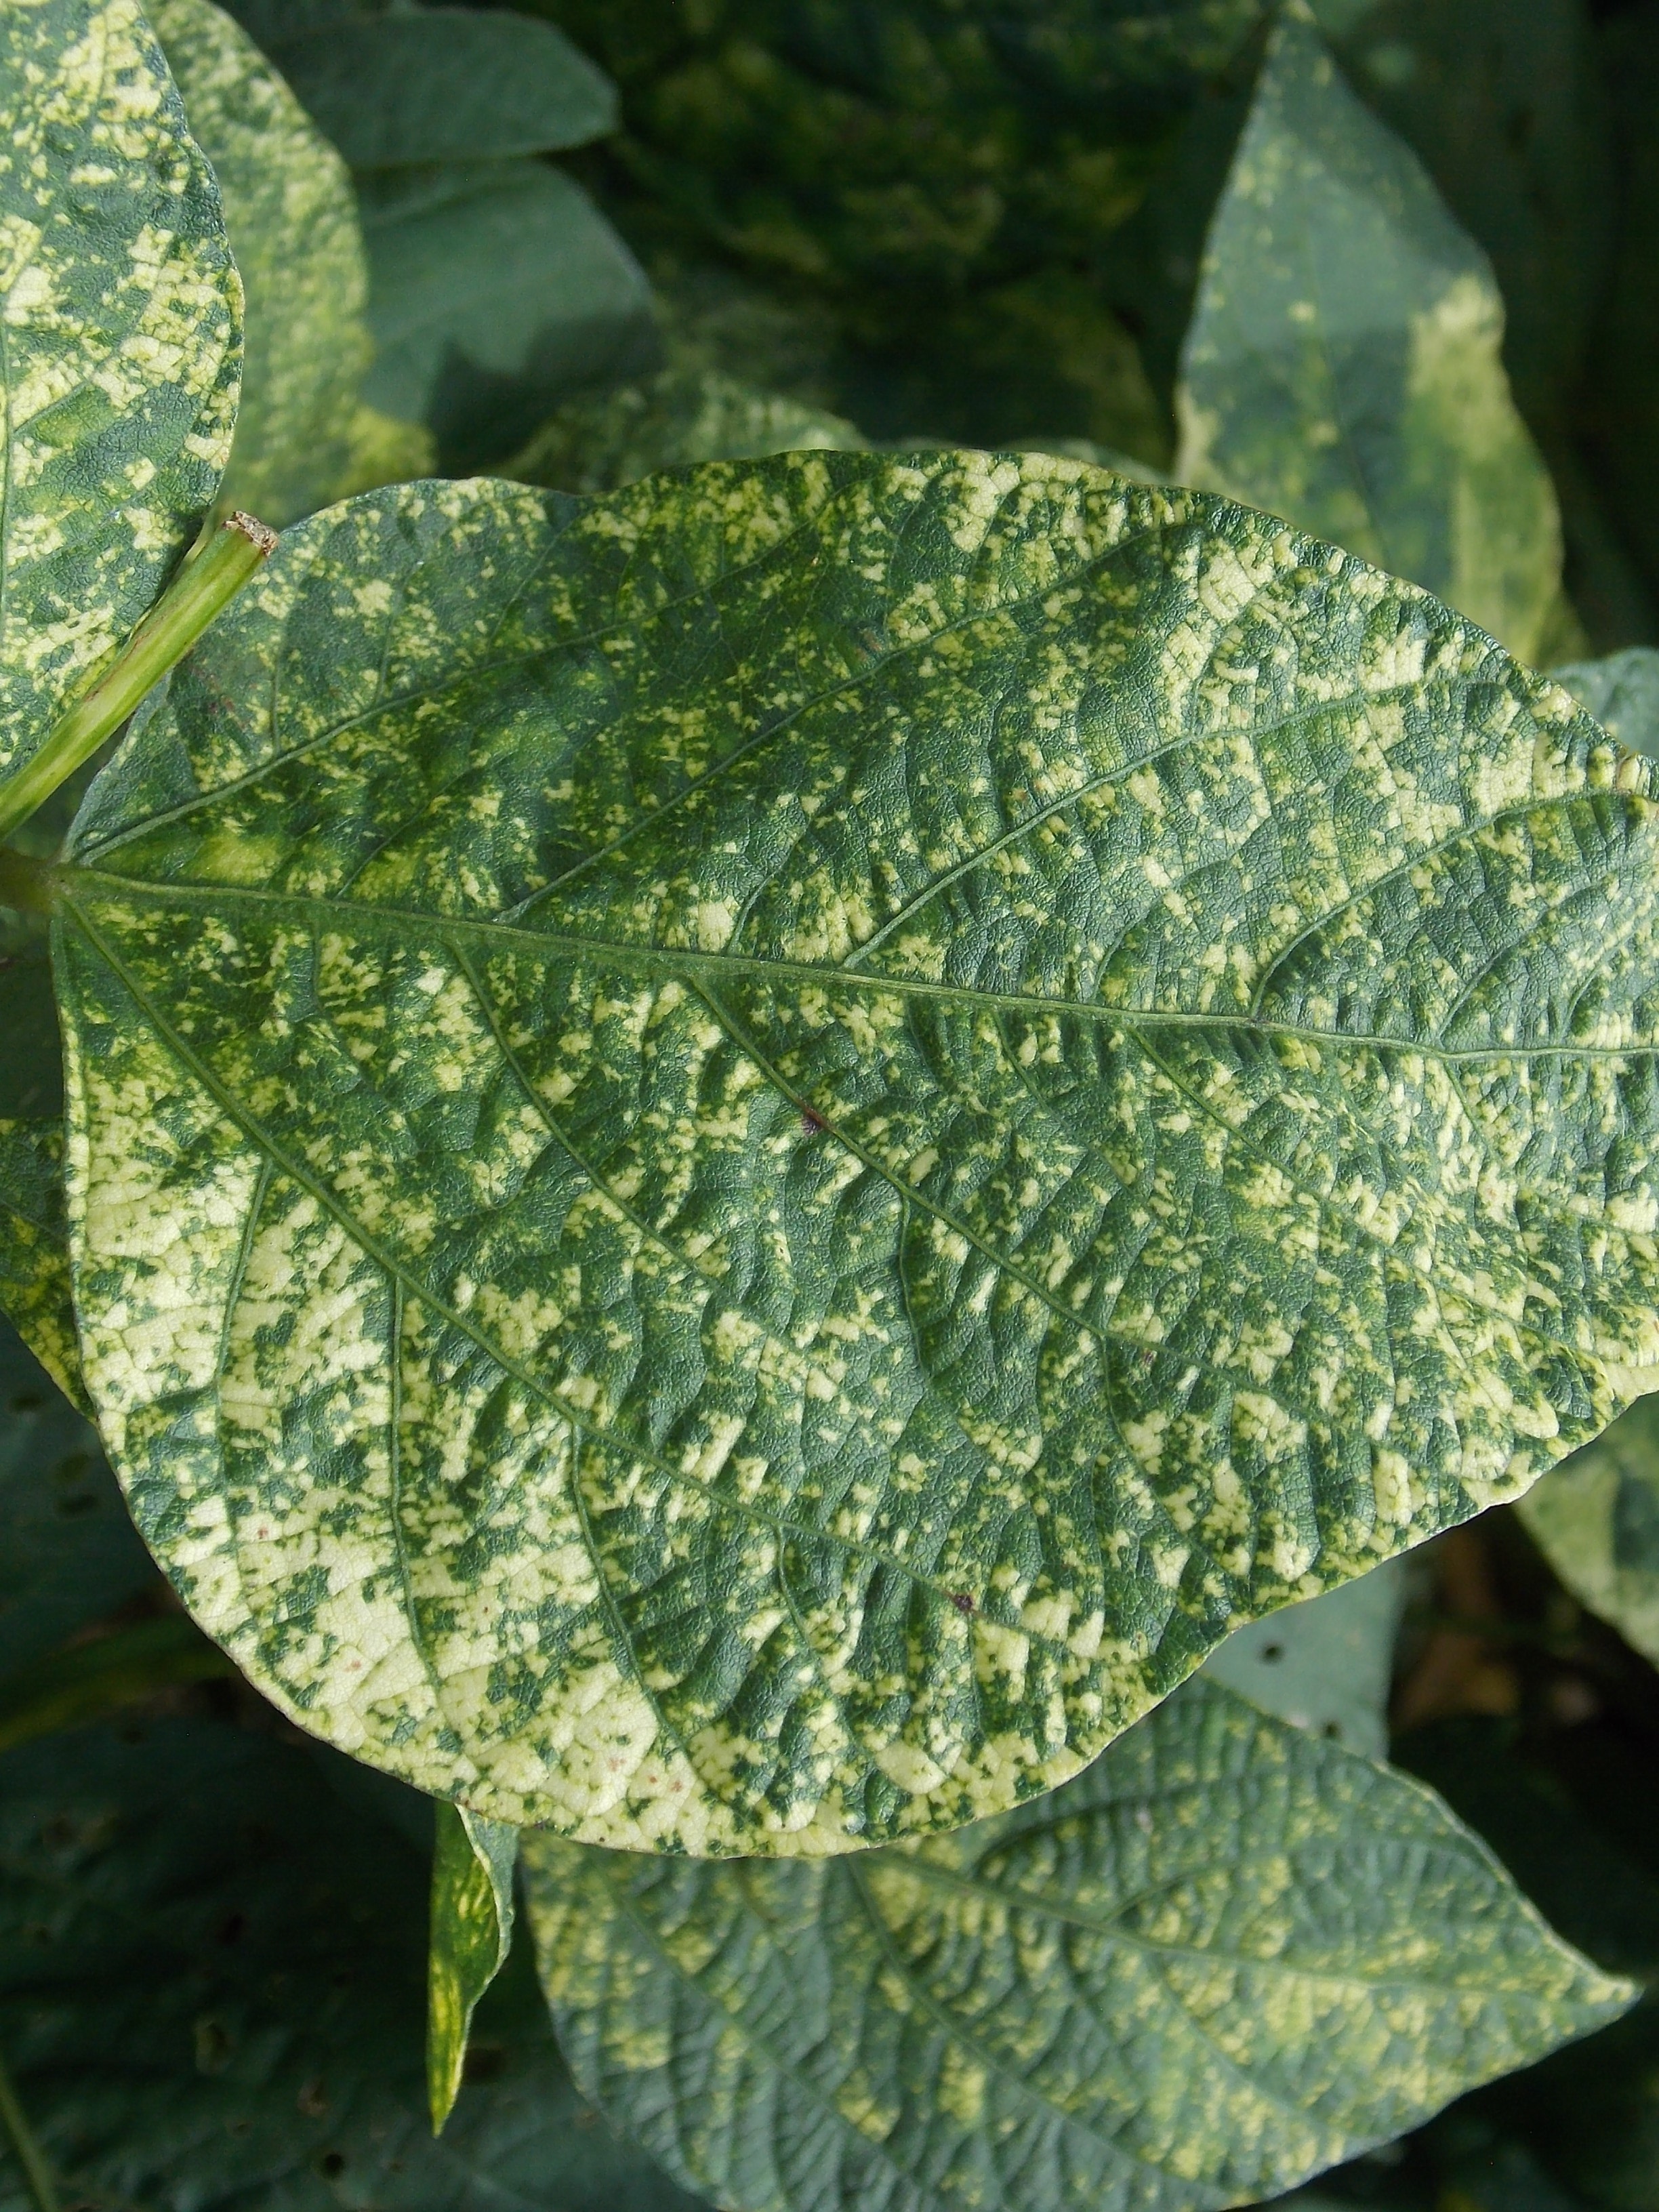
Label: Disease